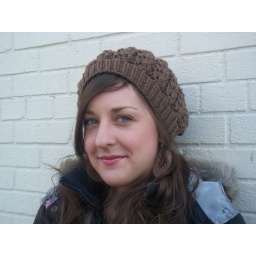
i see so many girls wearing slouchy hats in nyc that i felt inspired to make one of my own!